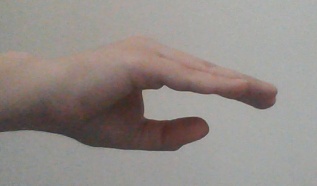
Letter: jeem